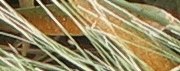
Label: Wheat___Brown_Rust